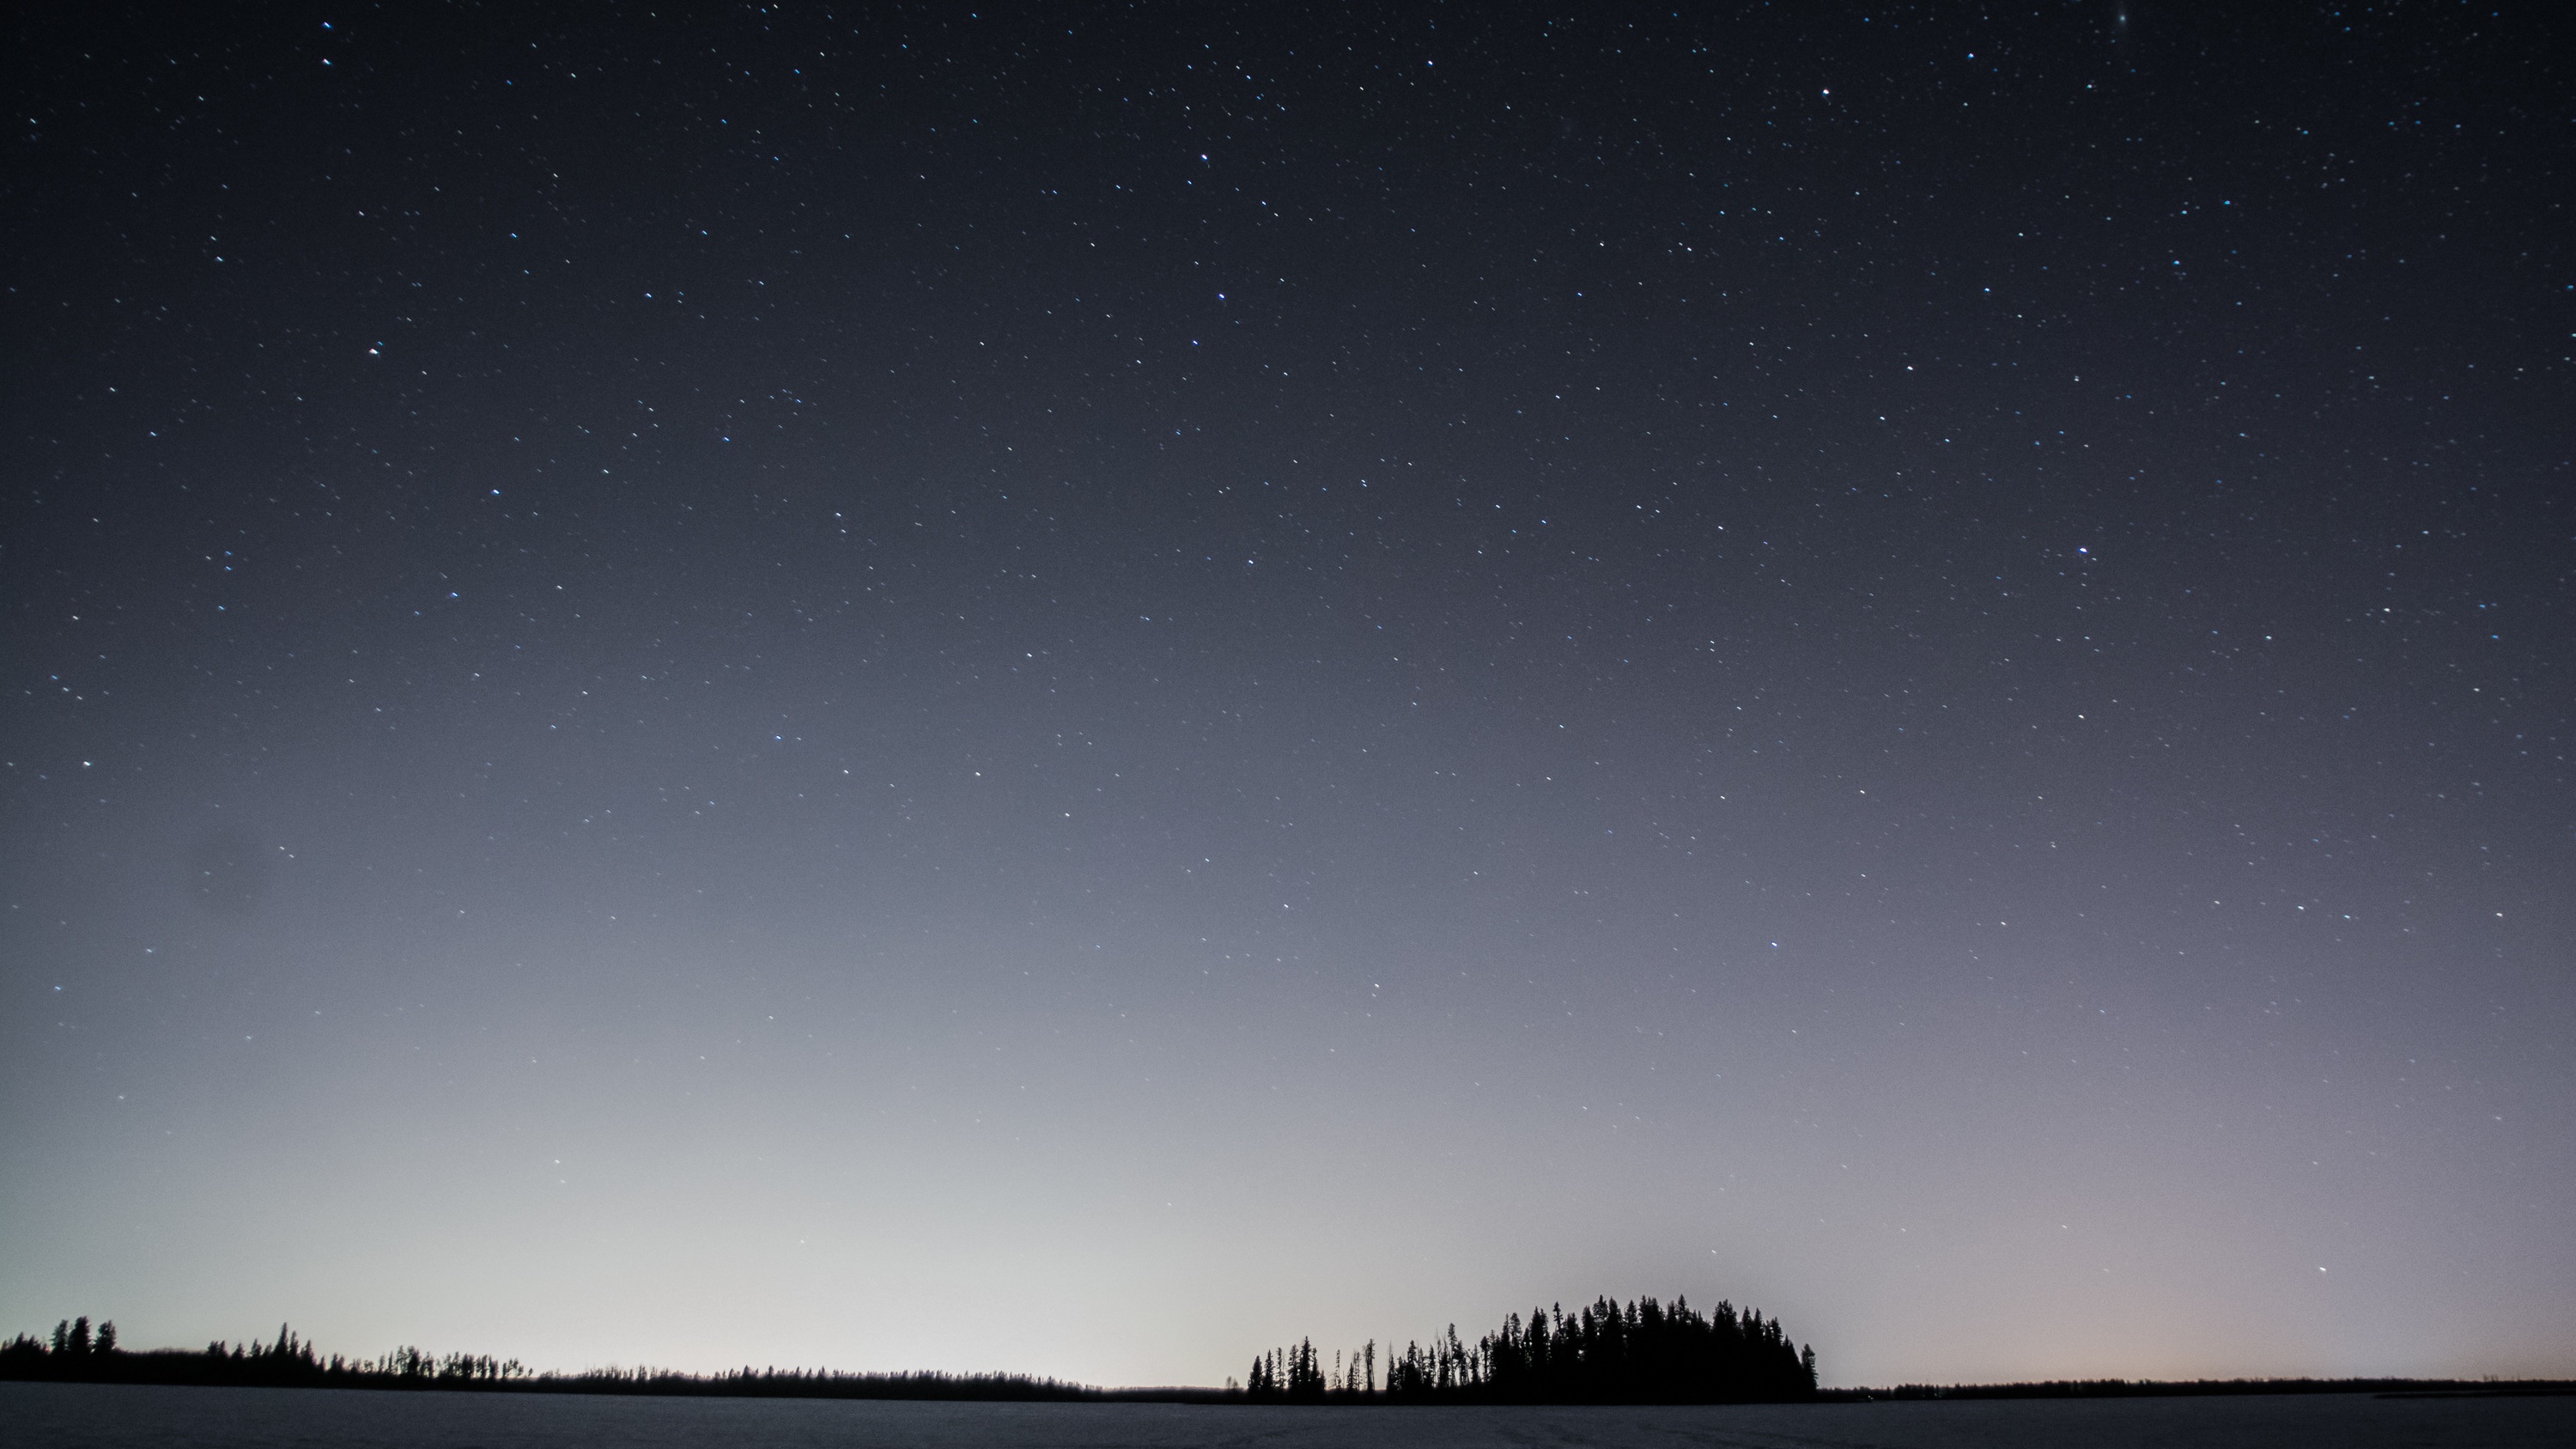
horizon, sky, night, star, dawn, atmosphere, darkness, aurora, moonlight, astronomy, astronomical object